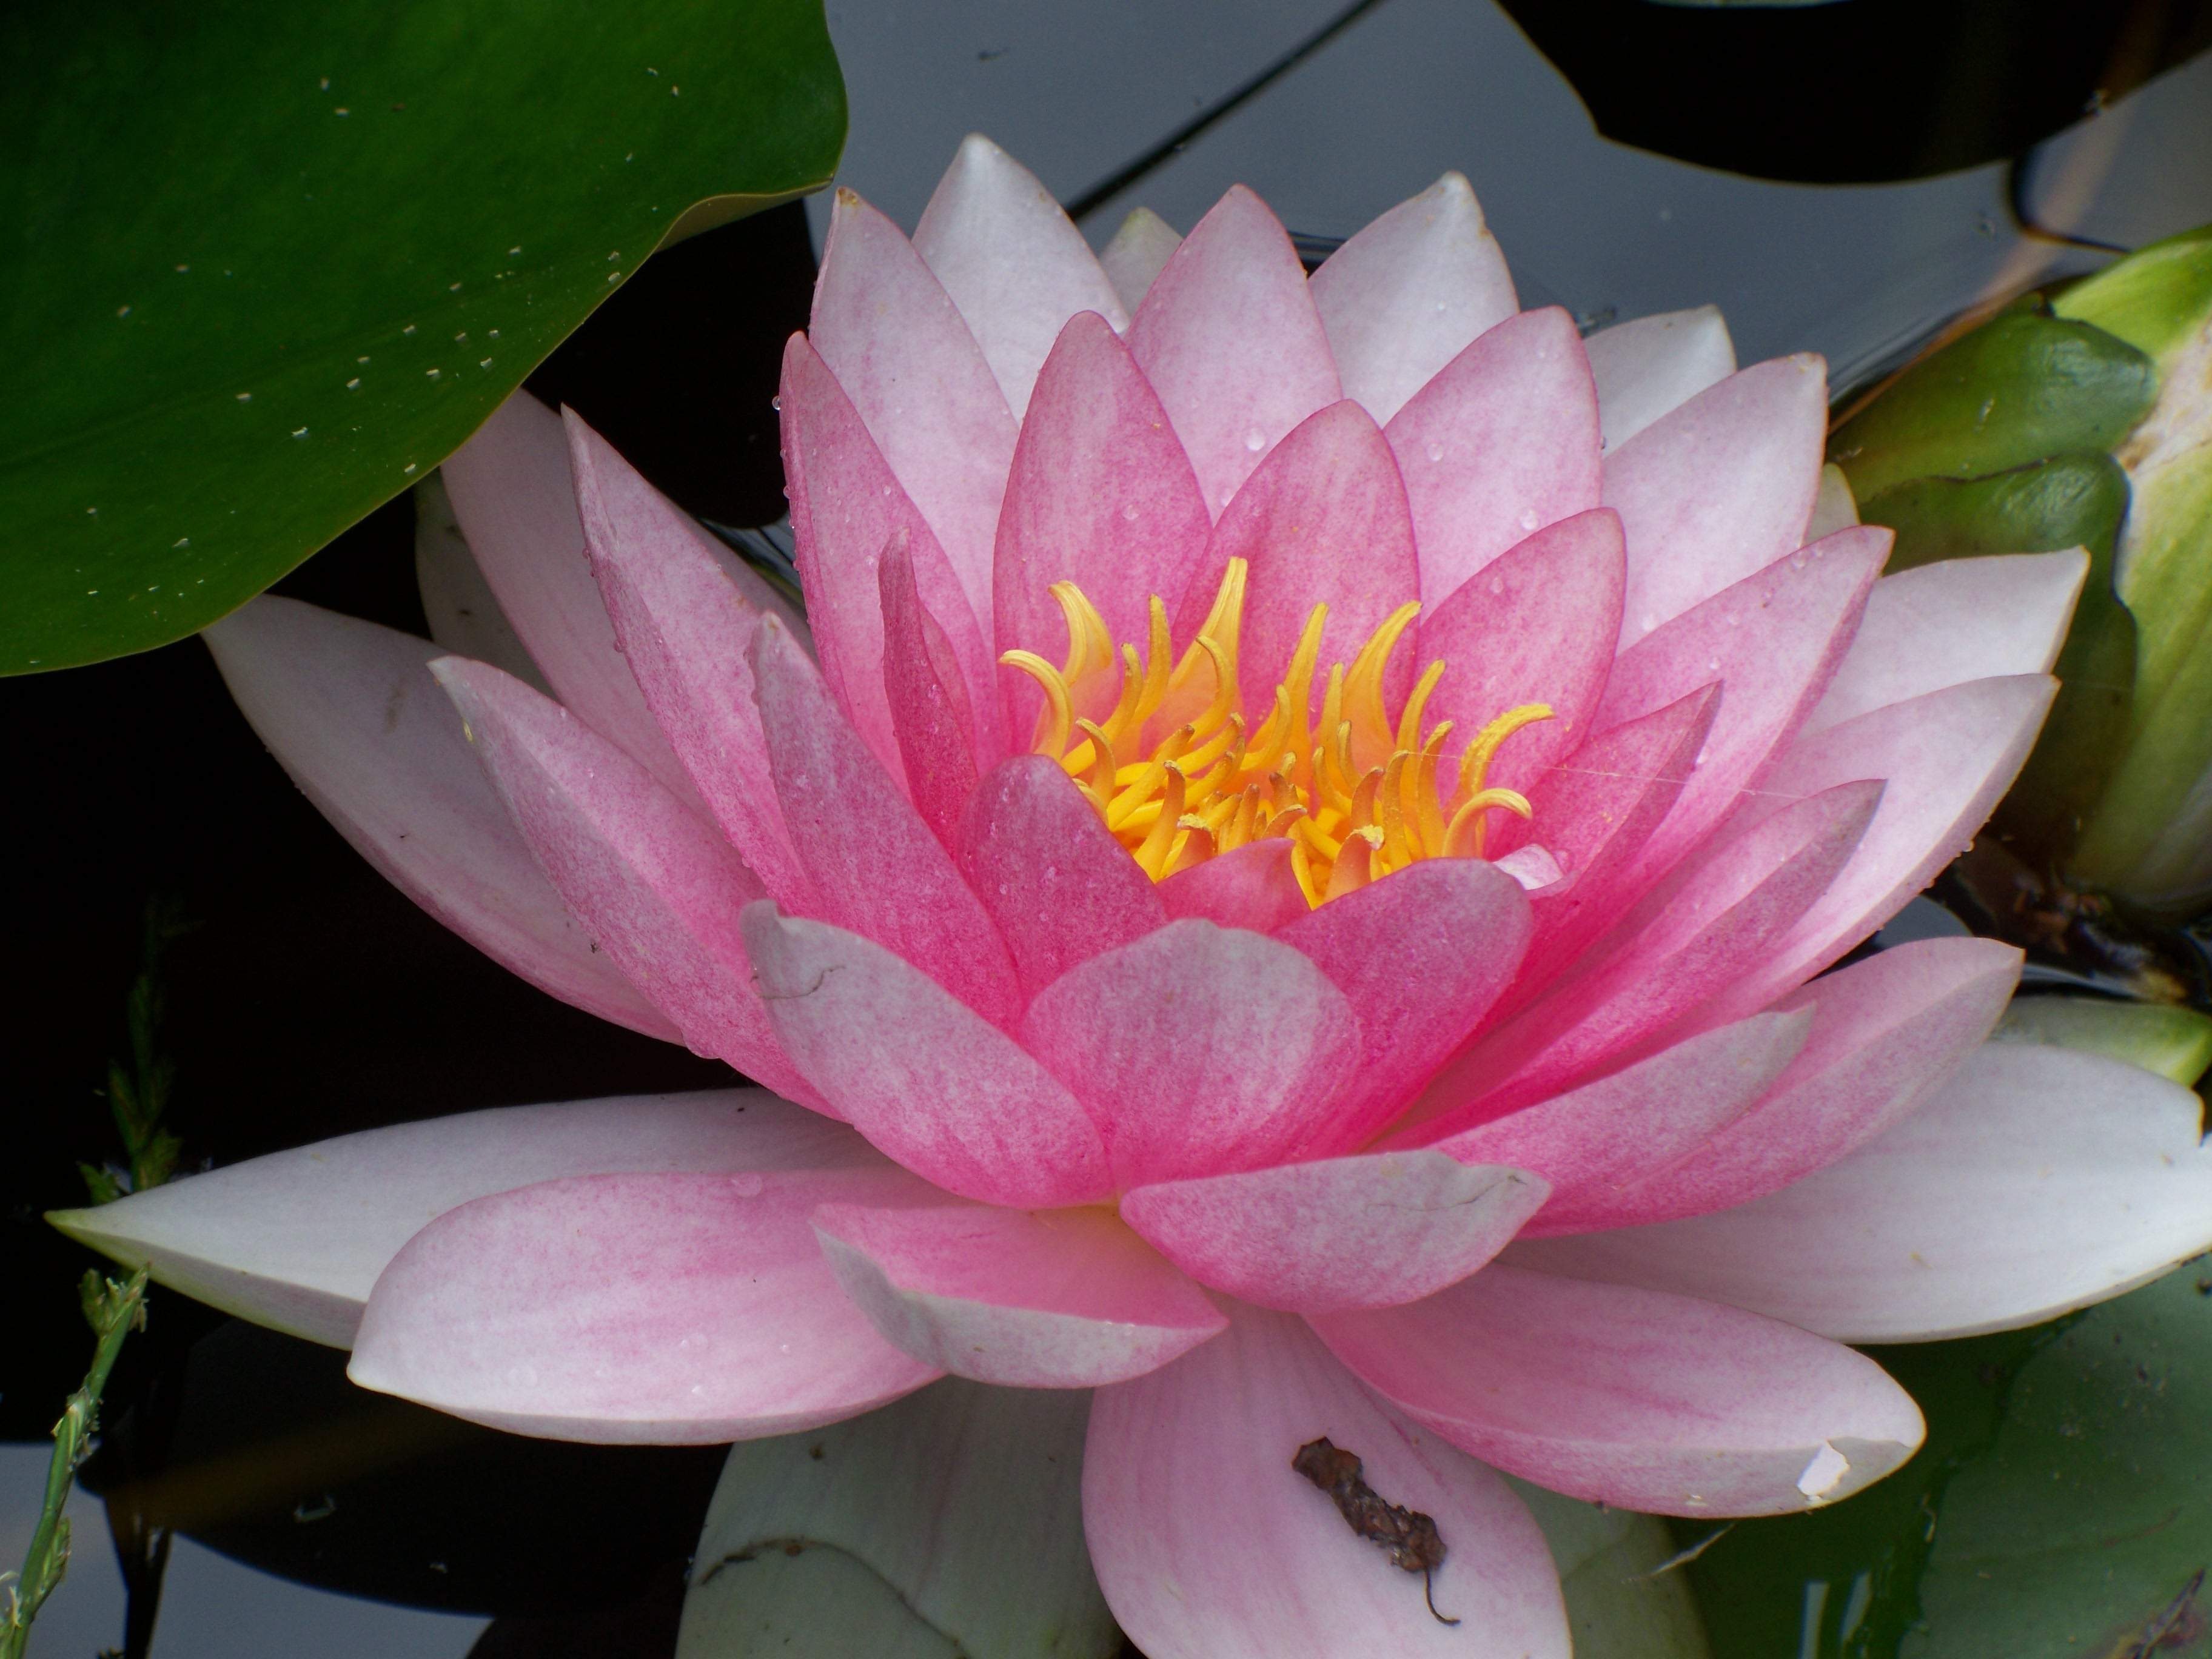
plant, flower, petal, botany, pink, sacred lotus, aquatic plant, flora, water lily, lotus, lily, floristry, macro photography, nuphar lutea, flowering plant, land plant, lotus family, proteales, hedgehog cactus